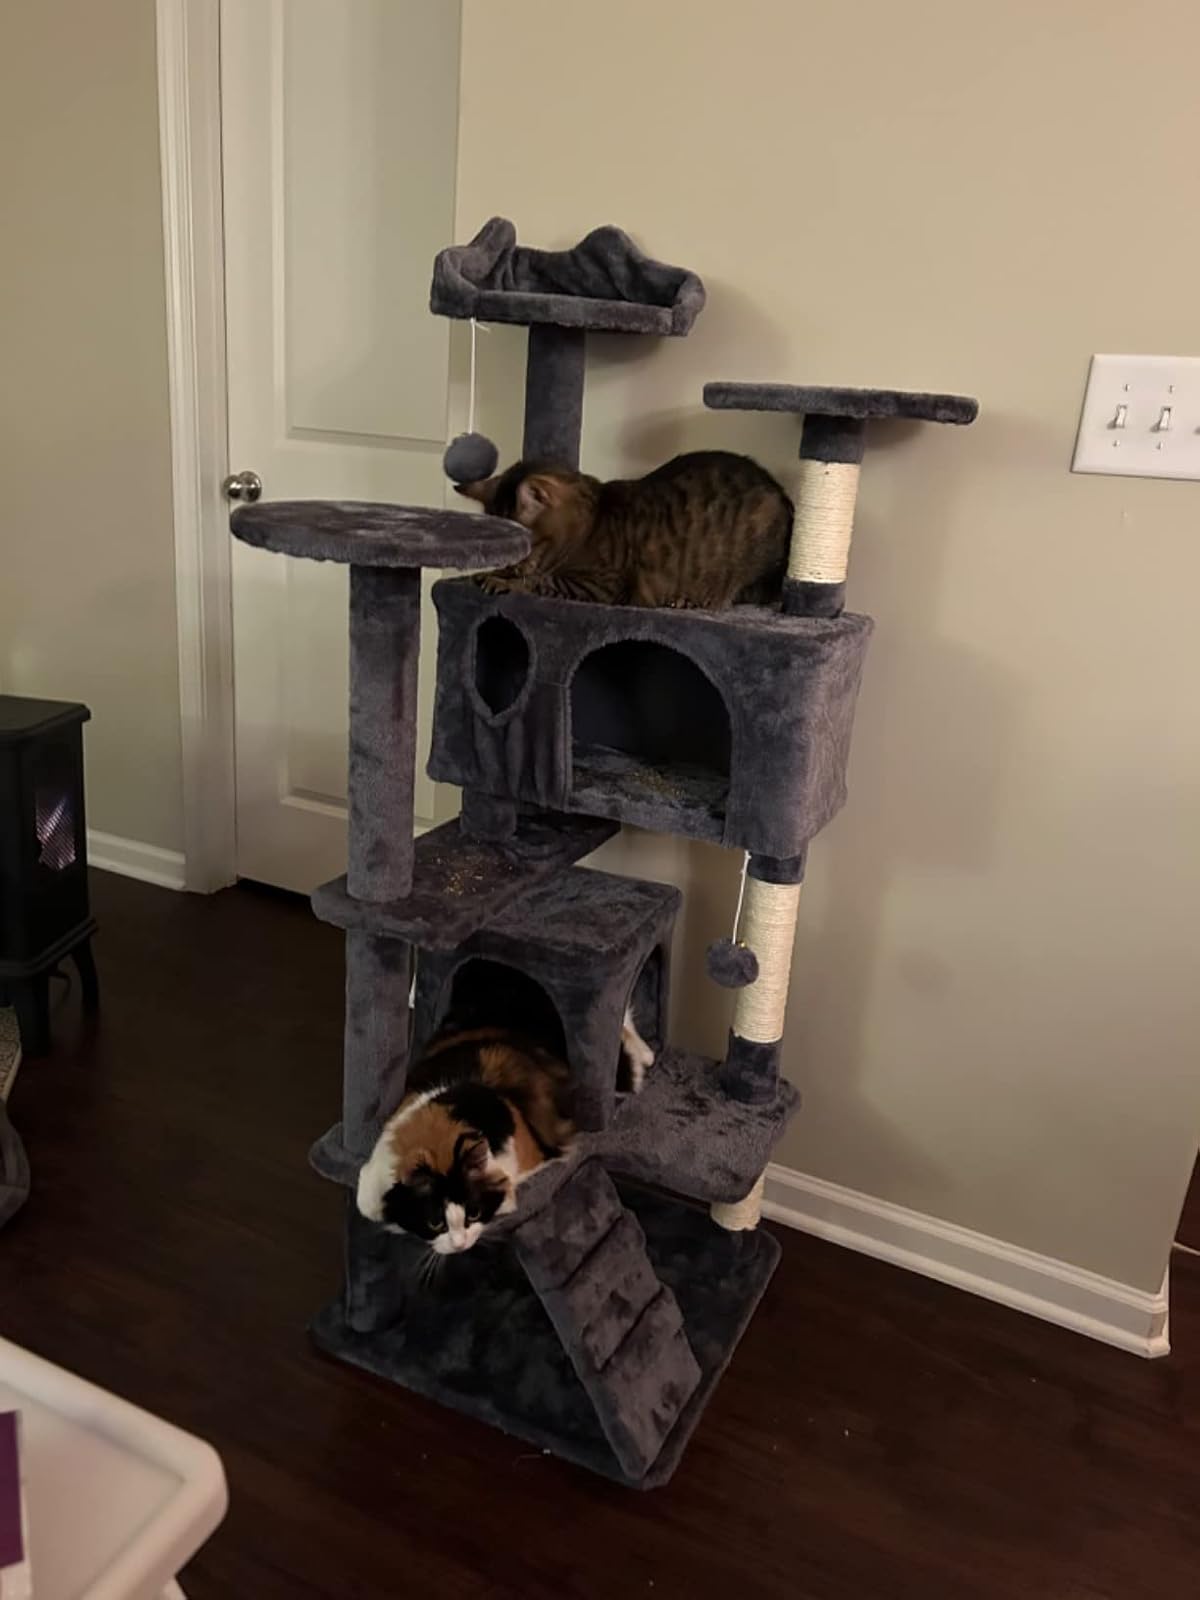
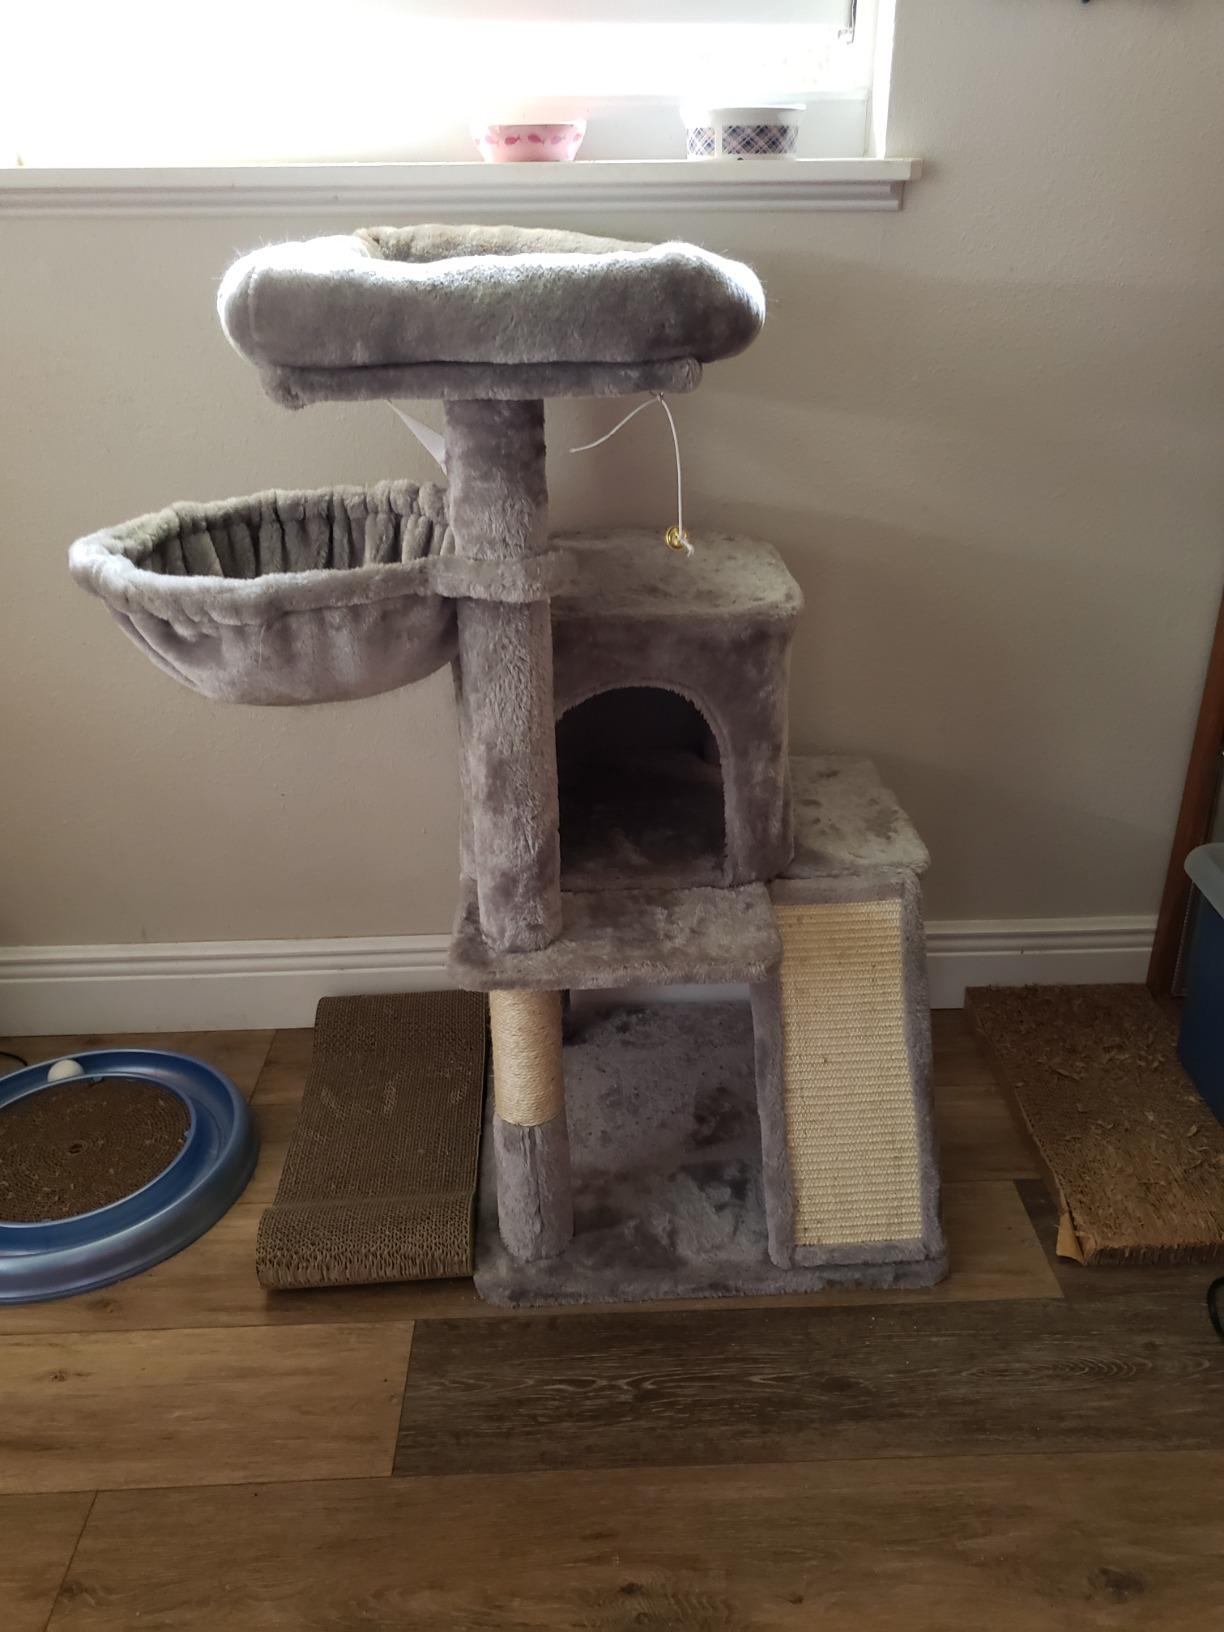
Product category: items_cat tree
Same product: no